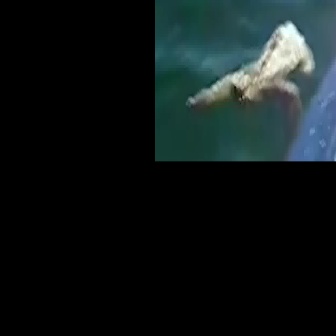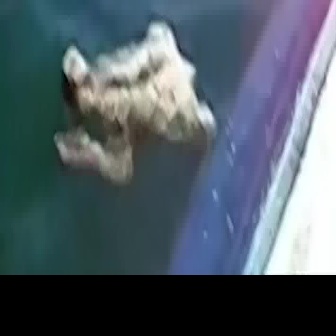
  Please identify the target specified by the bounding box [185,17,316,148] in the first image and locate it in the second image. Return the coordinates in [x_min,y_min,x_max,y_max] format.
Answer: [50,17,217,184]